Slope Day

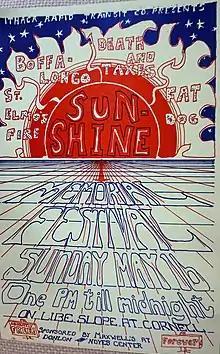
Slope Day 1971, then known as the Sunshine Memorial Festival

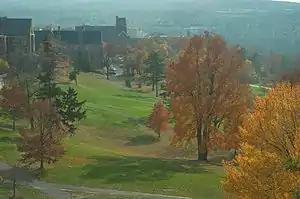
Libe Slope on the Cornell University campus in May 2006

Slope Day's origins can be traced to 1890, when the annual Navy Ball began on the Cornell University campus. The Navy Ball, held in October on the day before a major regatta on Cayuga Lake, was an evening dance with a band for the purpose of raising funds to support the Cornell crew and other athletic programs. Students traditionally skipped classes on the day of the regatta following the ball.